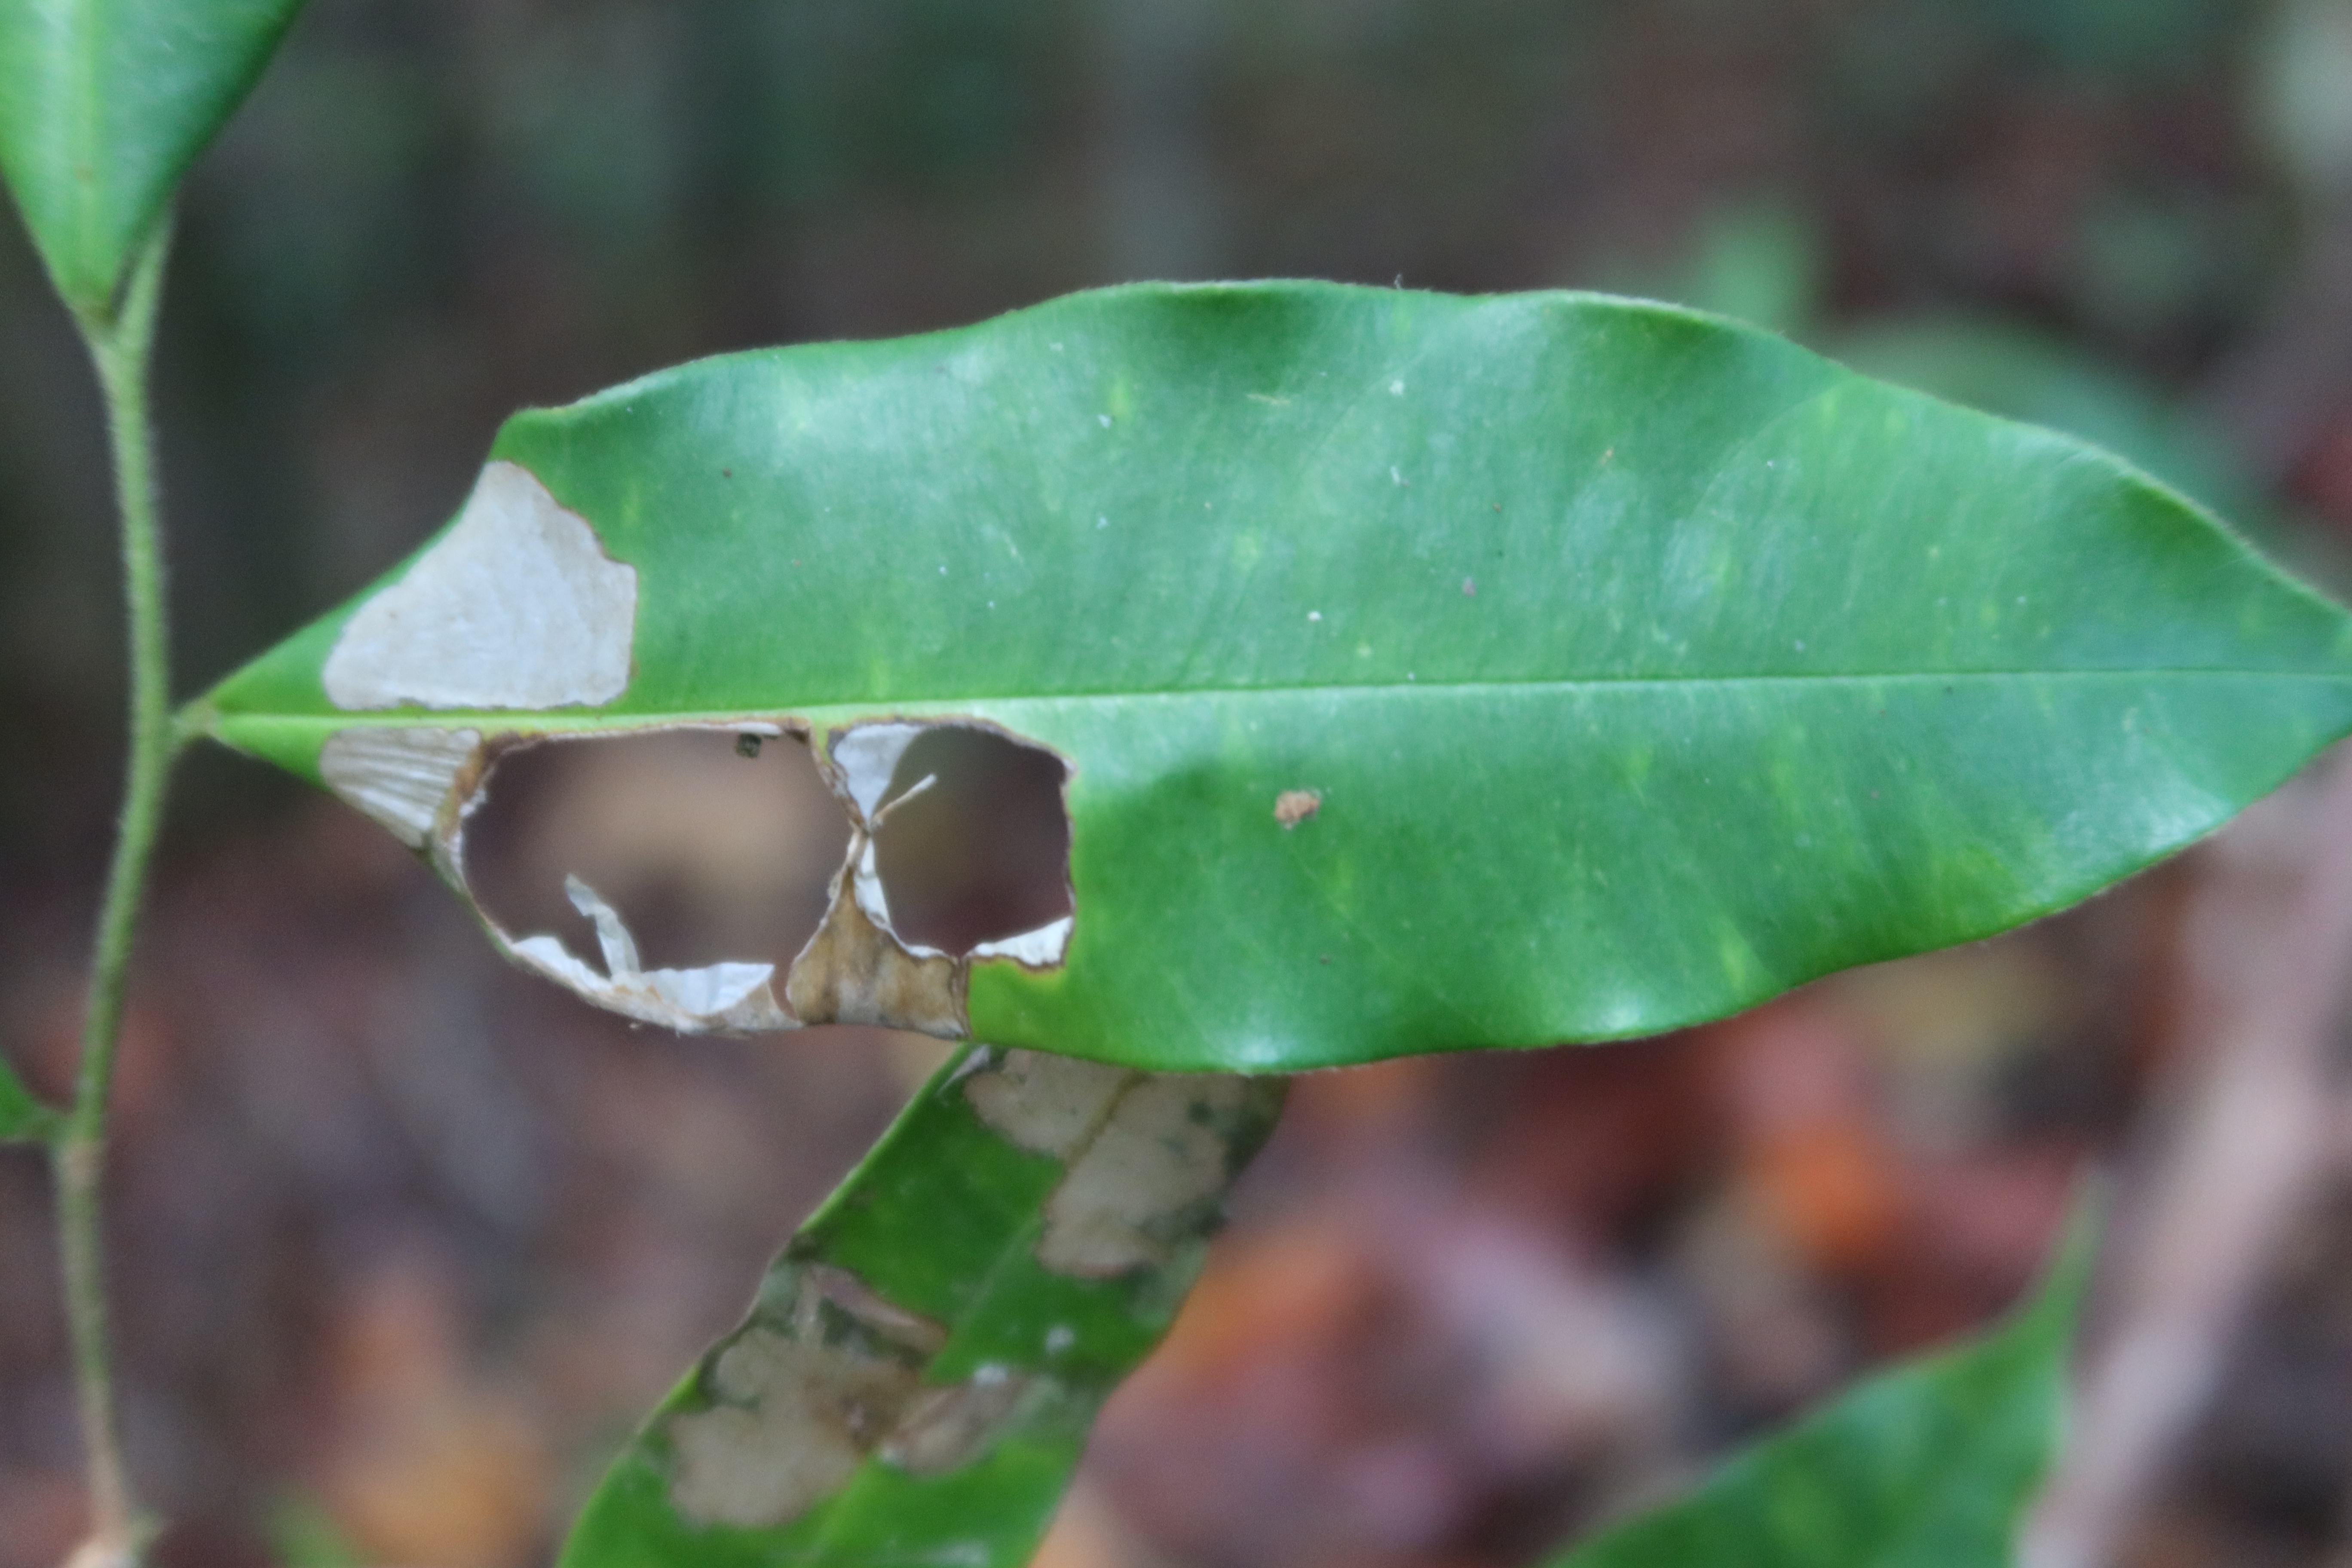
Label: Translucent lesion